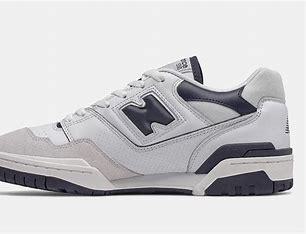
Brand: New
Model: Balance 550